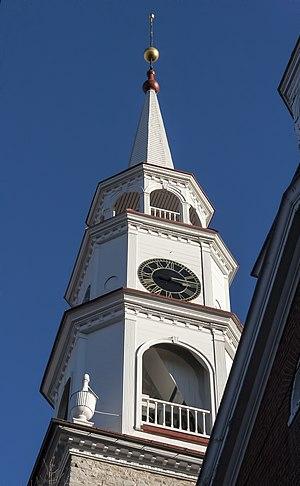
Chapelle de la Trinité dans le quartier historique de Frederick, Frederick, Maryland, États-Unis